Prostitution in ancient Rome

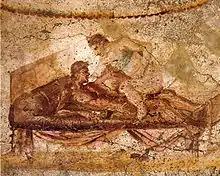
Wall painting from the Lupanar (brothel) of Pompeii, with the woman presumed to be a prostitute wearing a bra

Prostitution in ancient Rome was legal and licensed. Men of any social status were free to engage prostitutes of either sex without incurring moral disapproval, as long as they demonstrated self-control and moderation in the frequency and enjoyment of sex. Brothels were part of the culture of ancient Rome, as popular places of entertainment for Roman men.